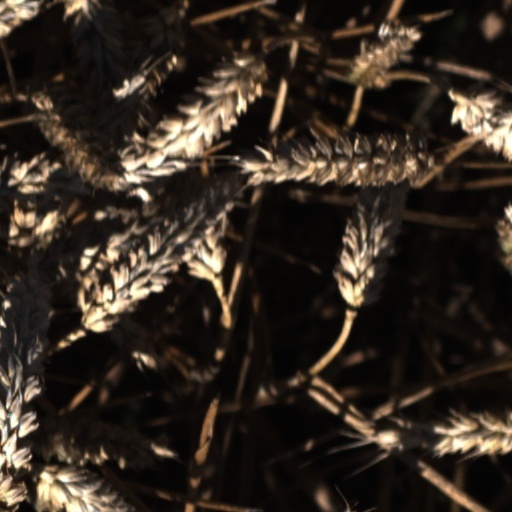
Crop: wheat